English Without Tears

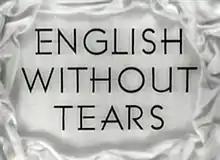
Opening title card

English Without Tears is a 1944 British romantic comedy film directed by Harold French and starring Michael Wilding, Penelope Dudley-Ward and Lilli Palmer. The screenplay was by Terrance Rattigan and Anatole de Grunwald. It was released in the U.S. under the title Her Man Gilbey, as a reference to the classic Screwball comedy, "My Man Godfrey" (1936).